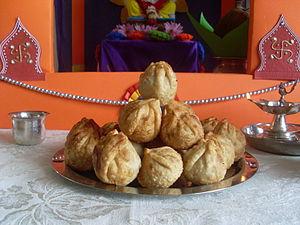
Le modak est une douceur d'origine indienne populaire dans de nombreuses régions de l'Inde en particulier au Maharashtra. La garniture sucrée à l'intérieur d'un modak se compose de noix de coco fraîchement râpée et de jagré. L'extérieur de consistance molle est faite de farine de riz ou de farine de blé.